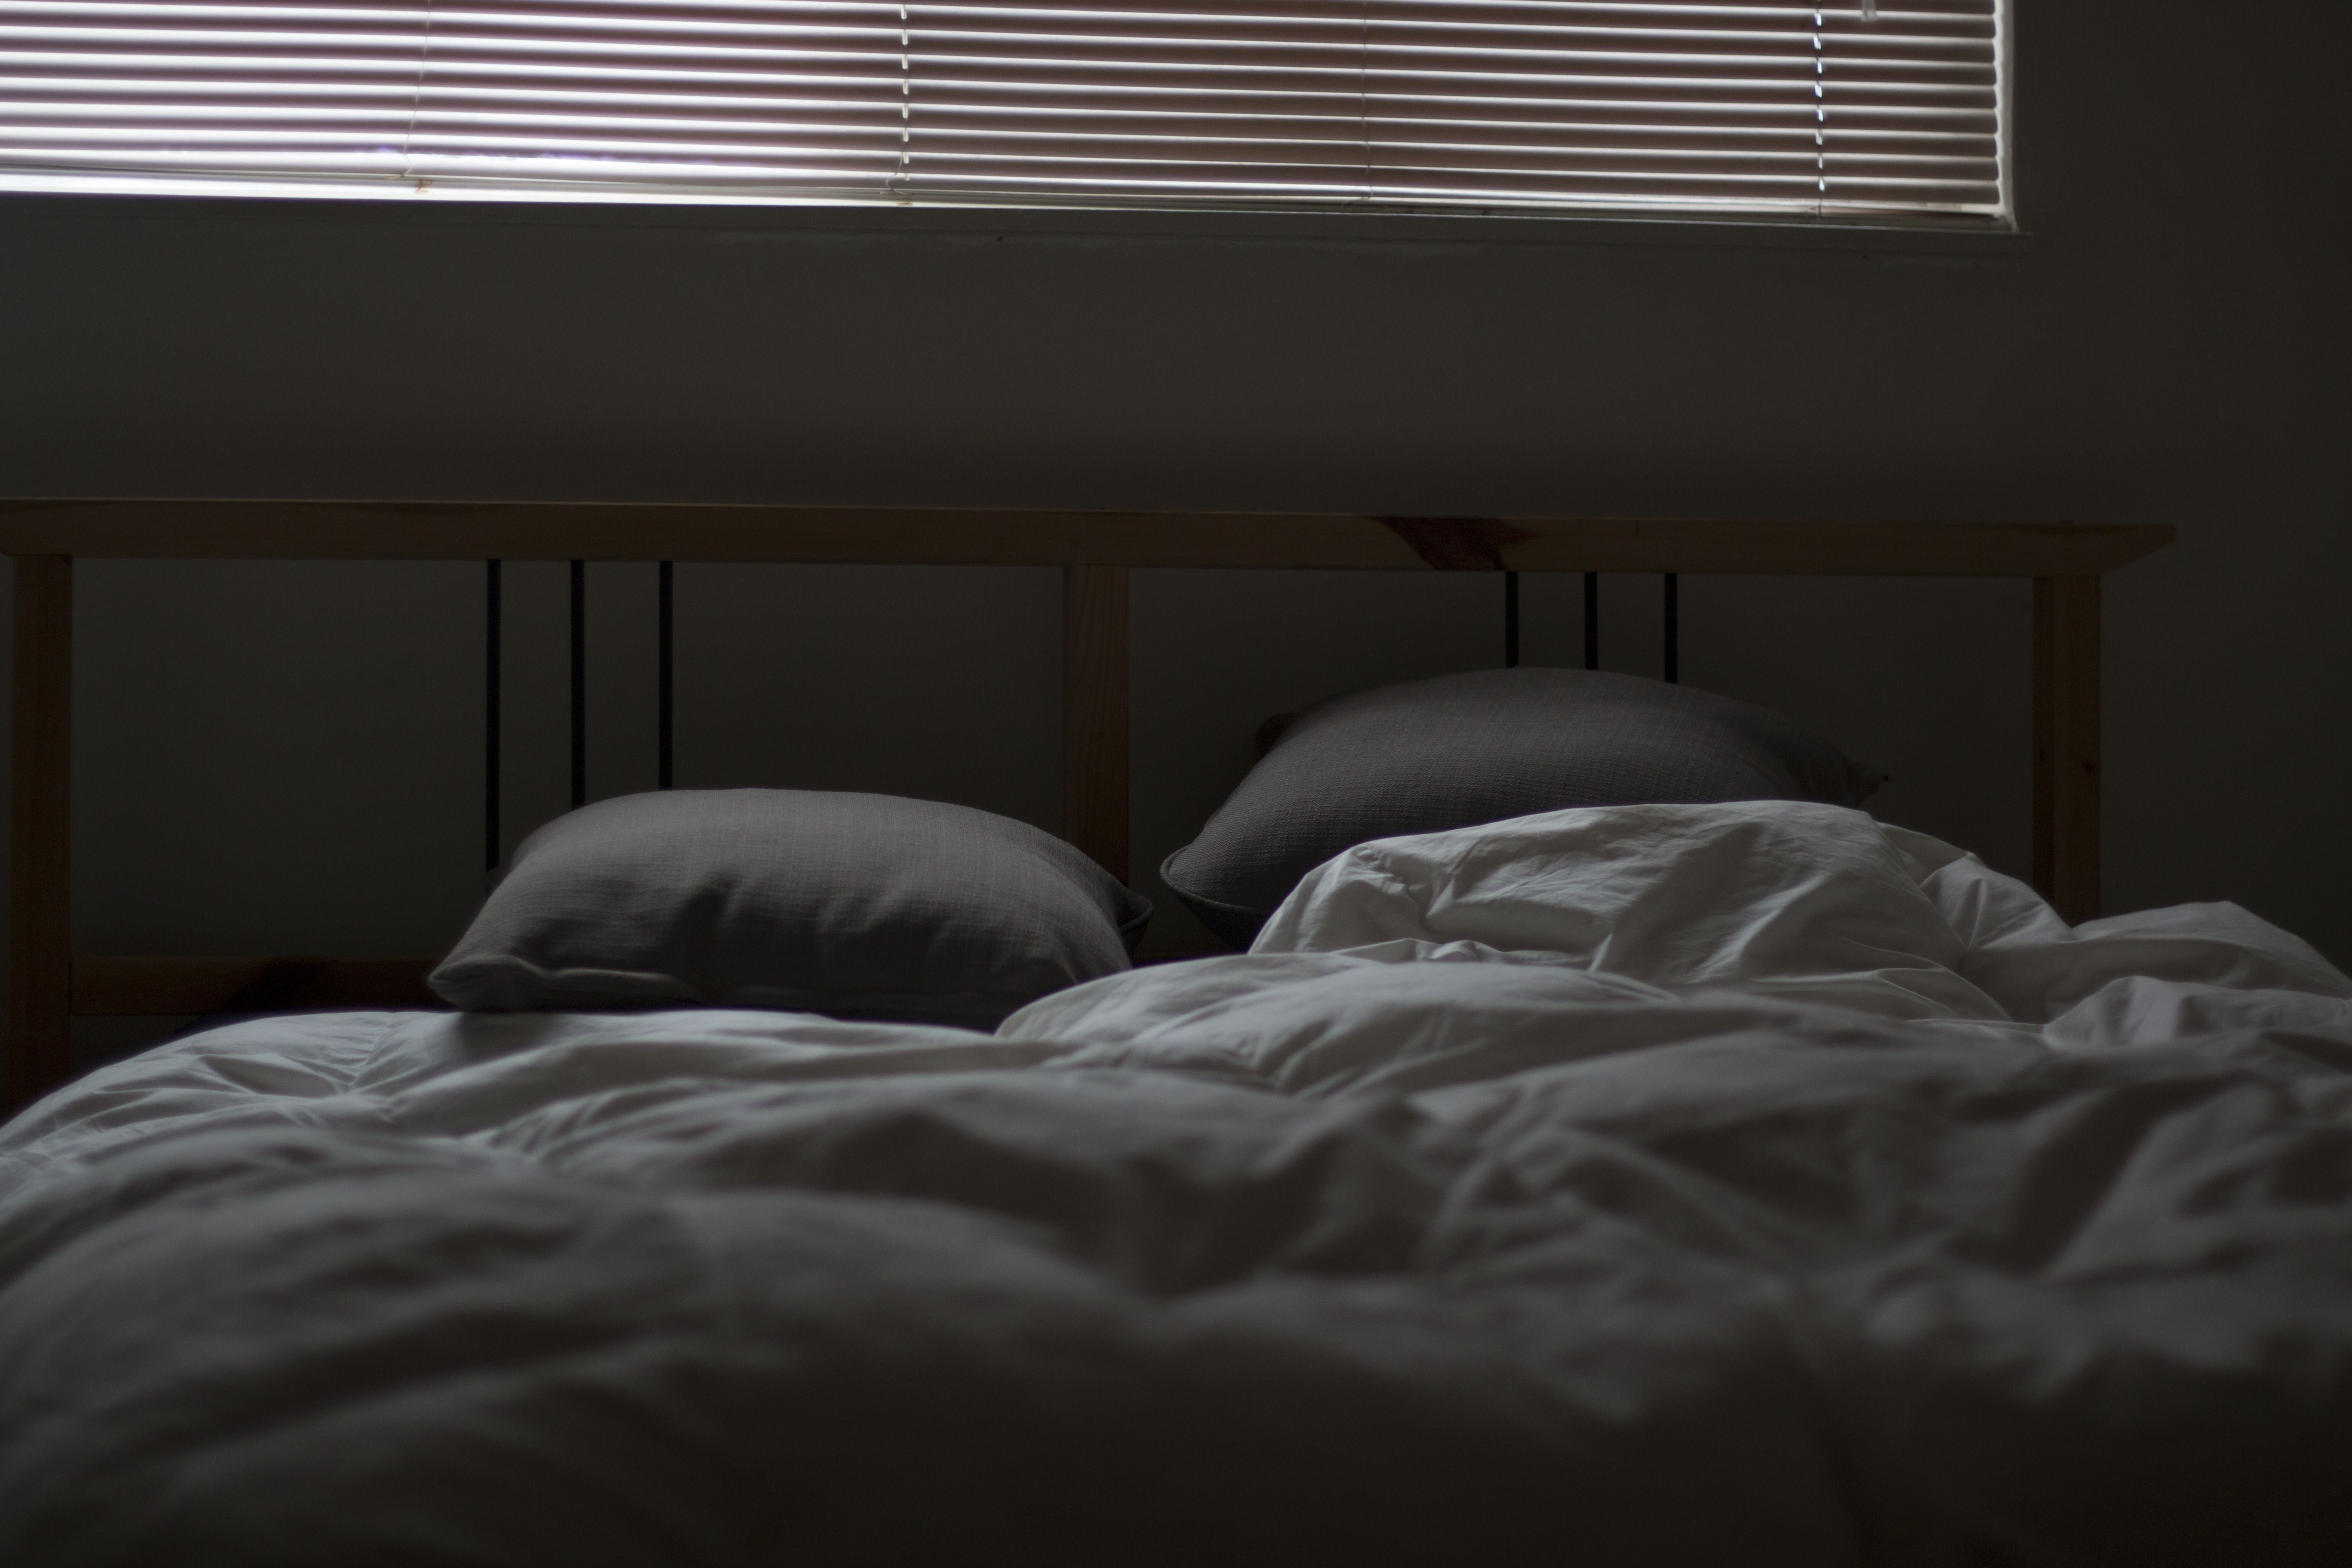
interior, home, rest, furniture, room, linen, bedroom, interior design, cushion, indoors, luxury, hotel, bed, soft, cover, comfortable, sheets, nobody, pillows, window covering, bed frame